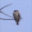
Label: bird